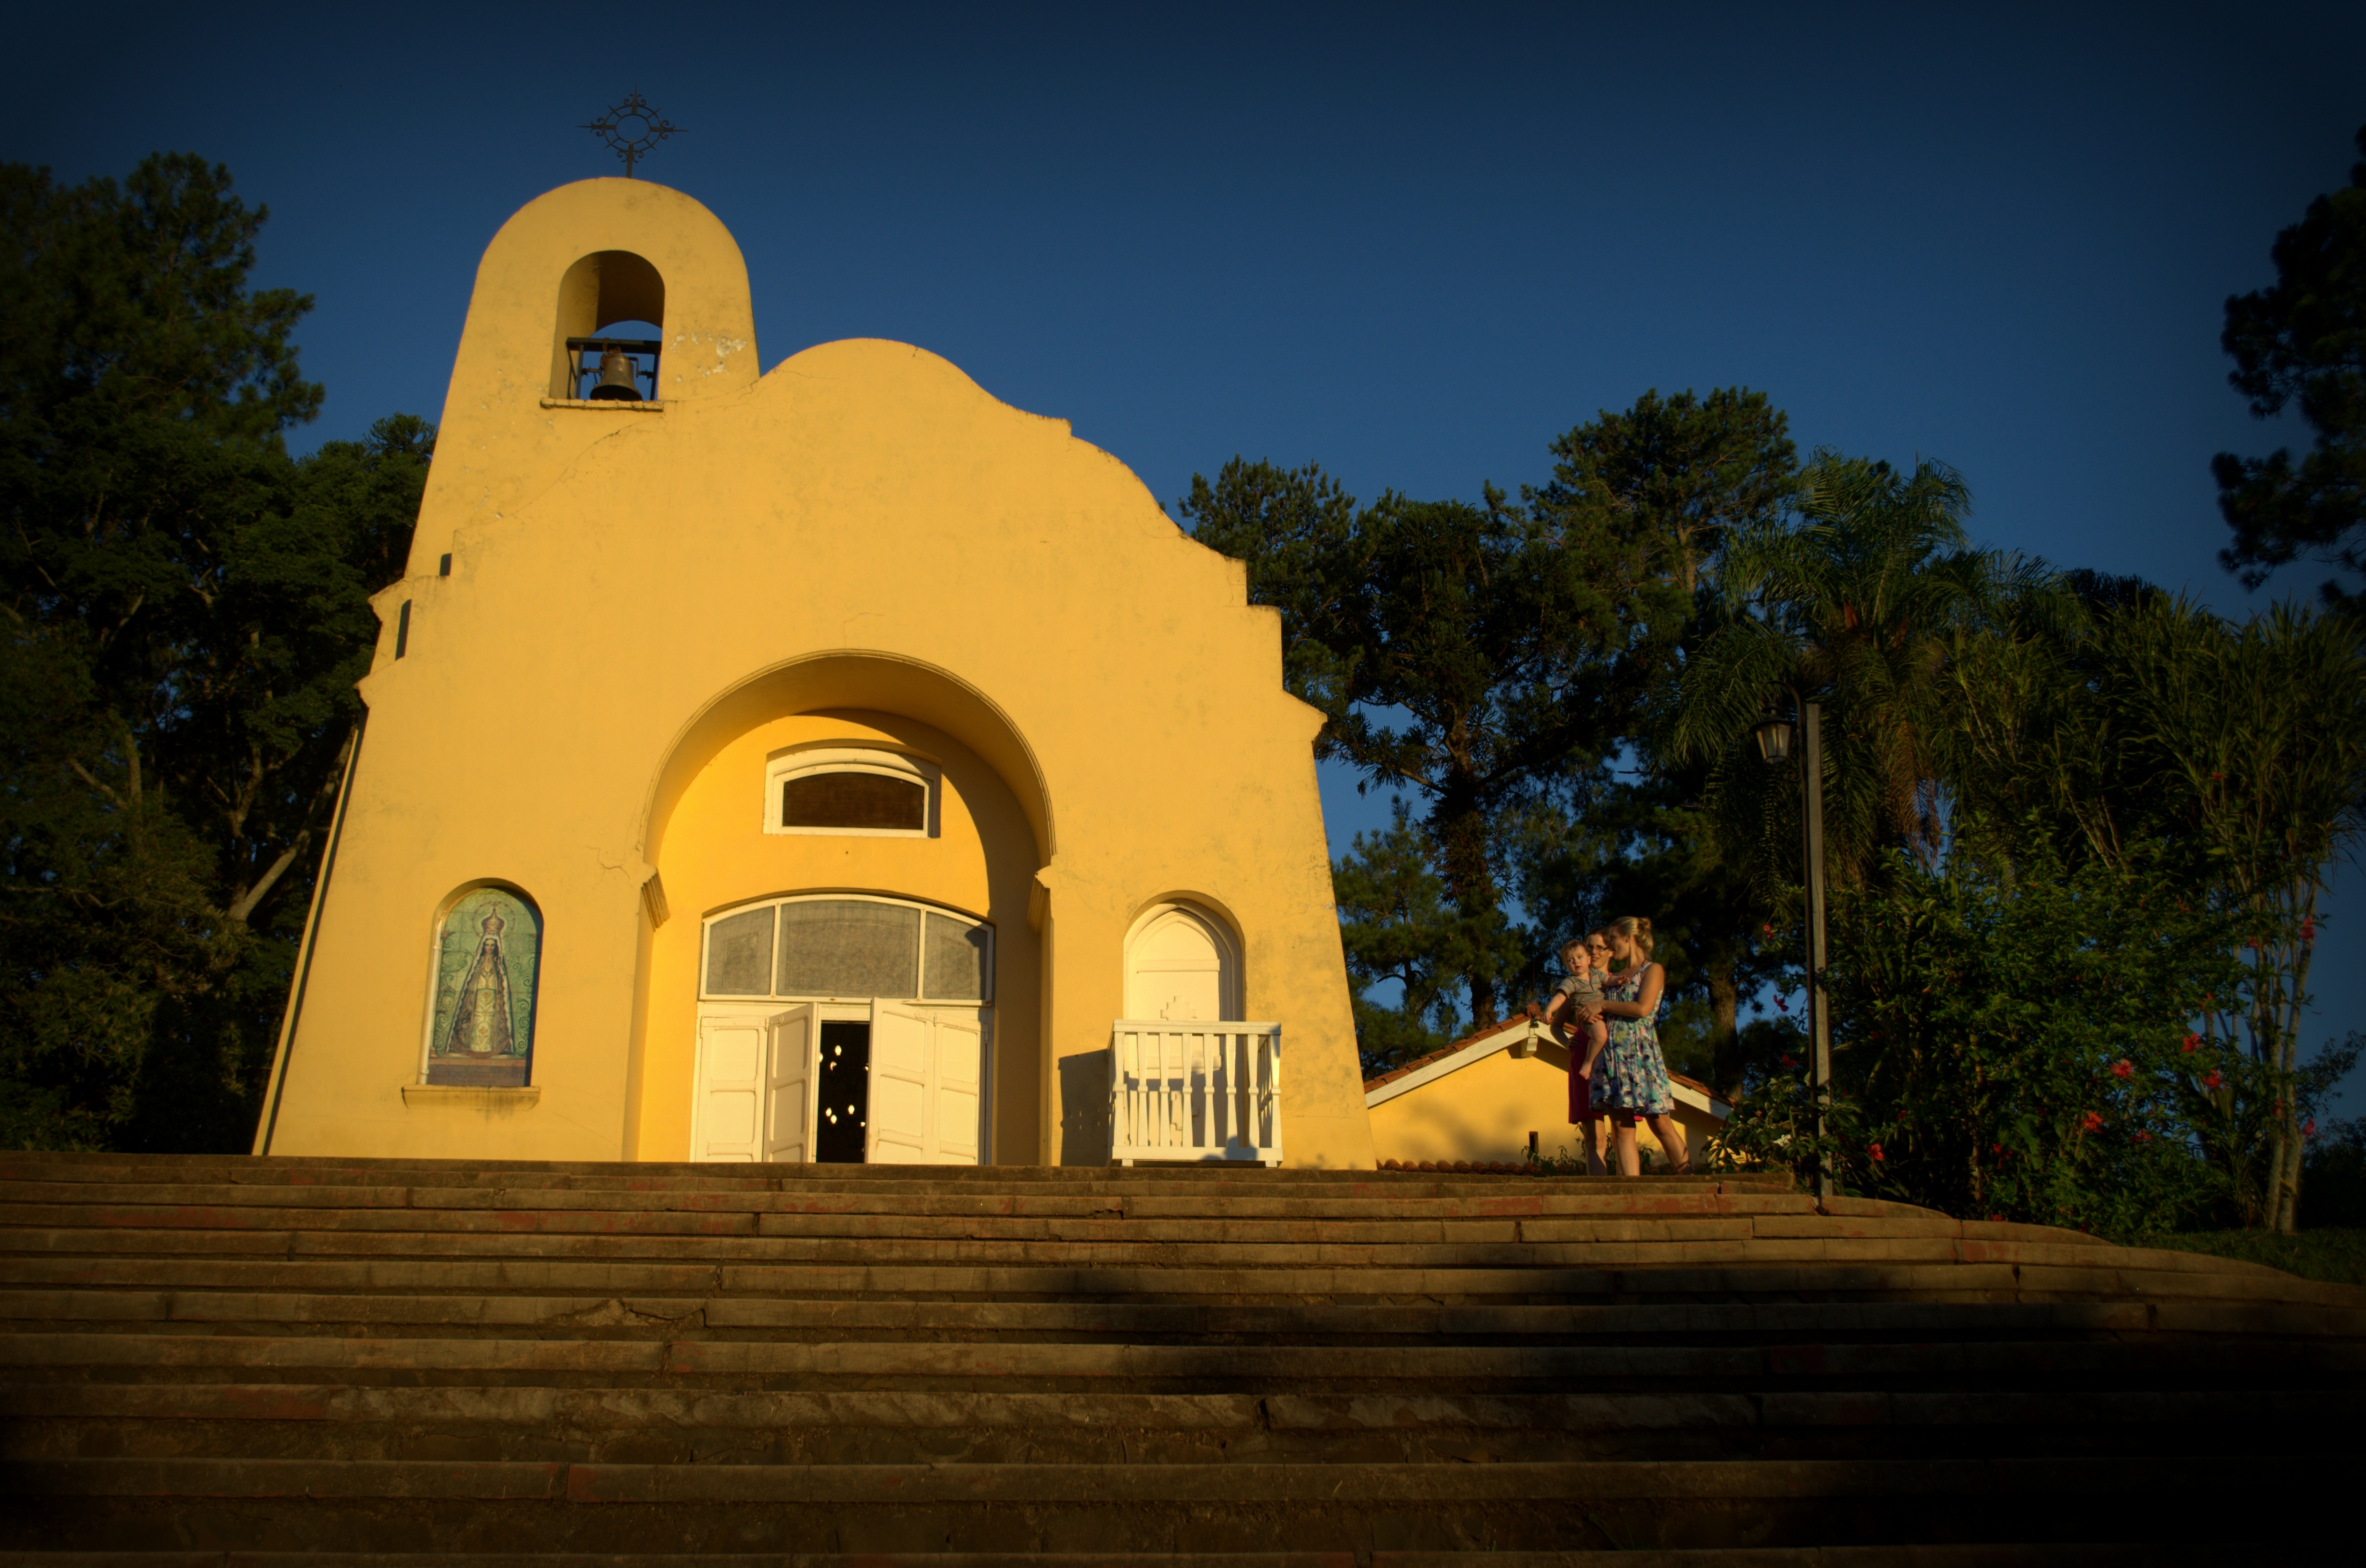
night, building, church, chapel, place of worship, monastery, misiones, spanish missions in california